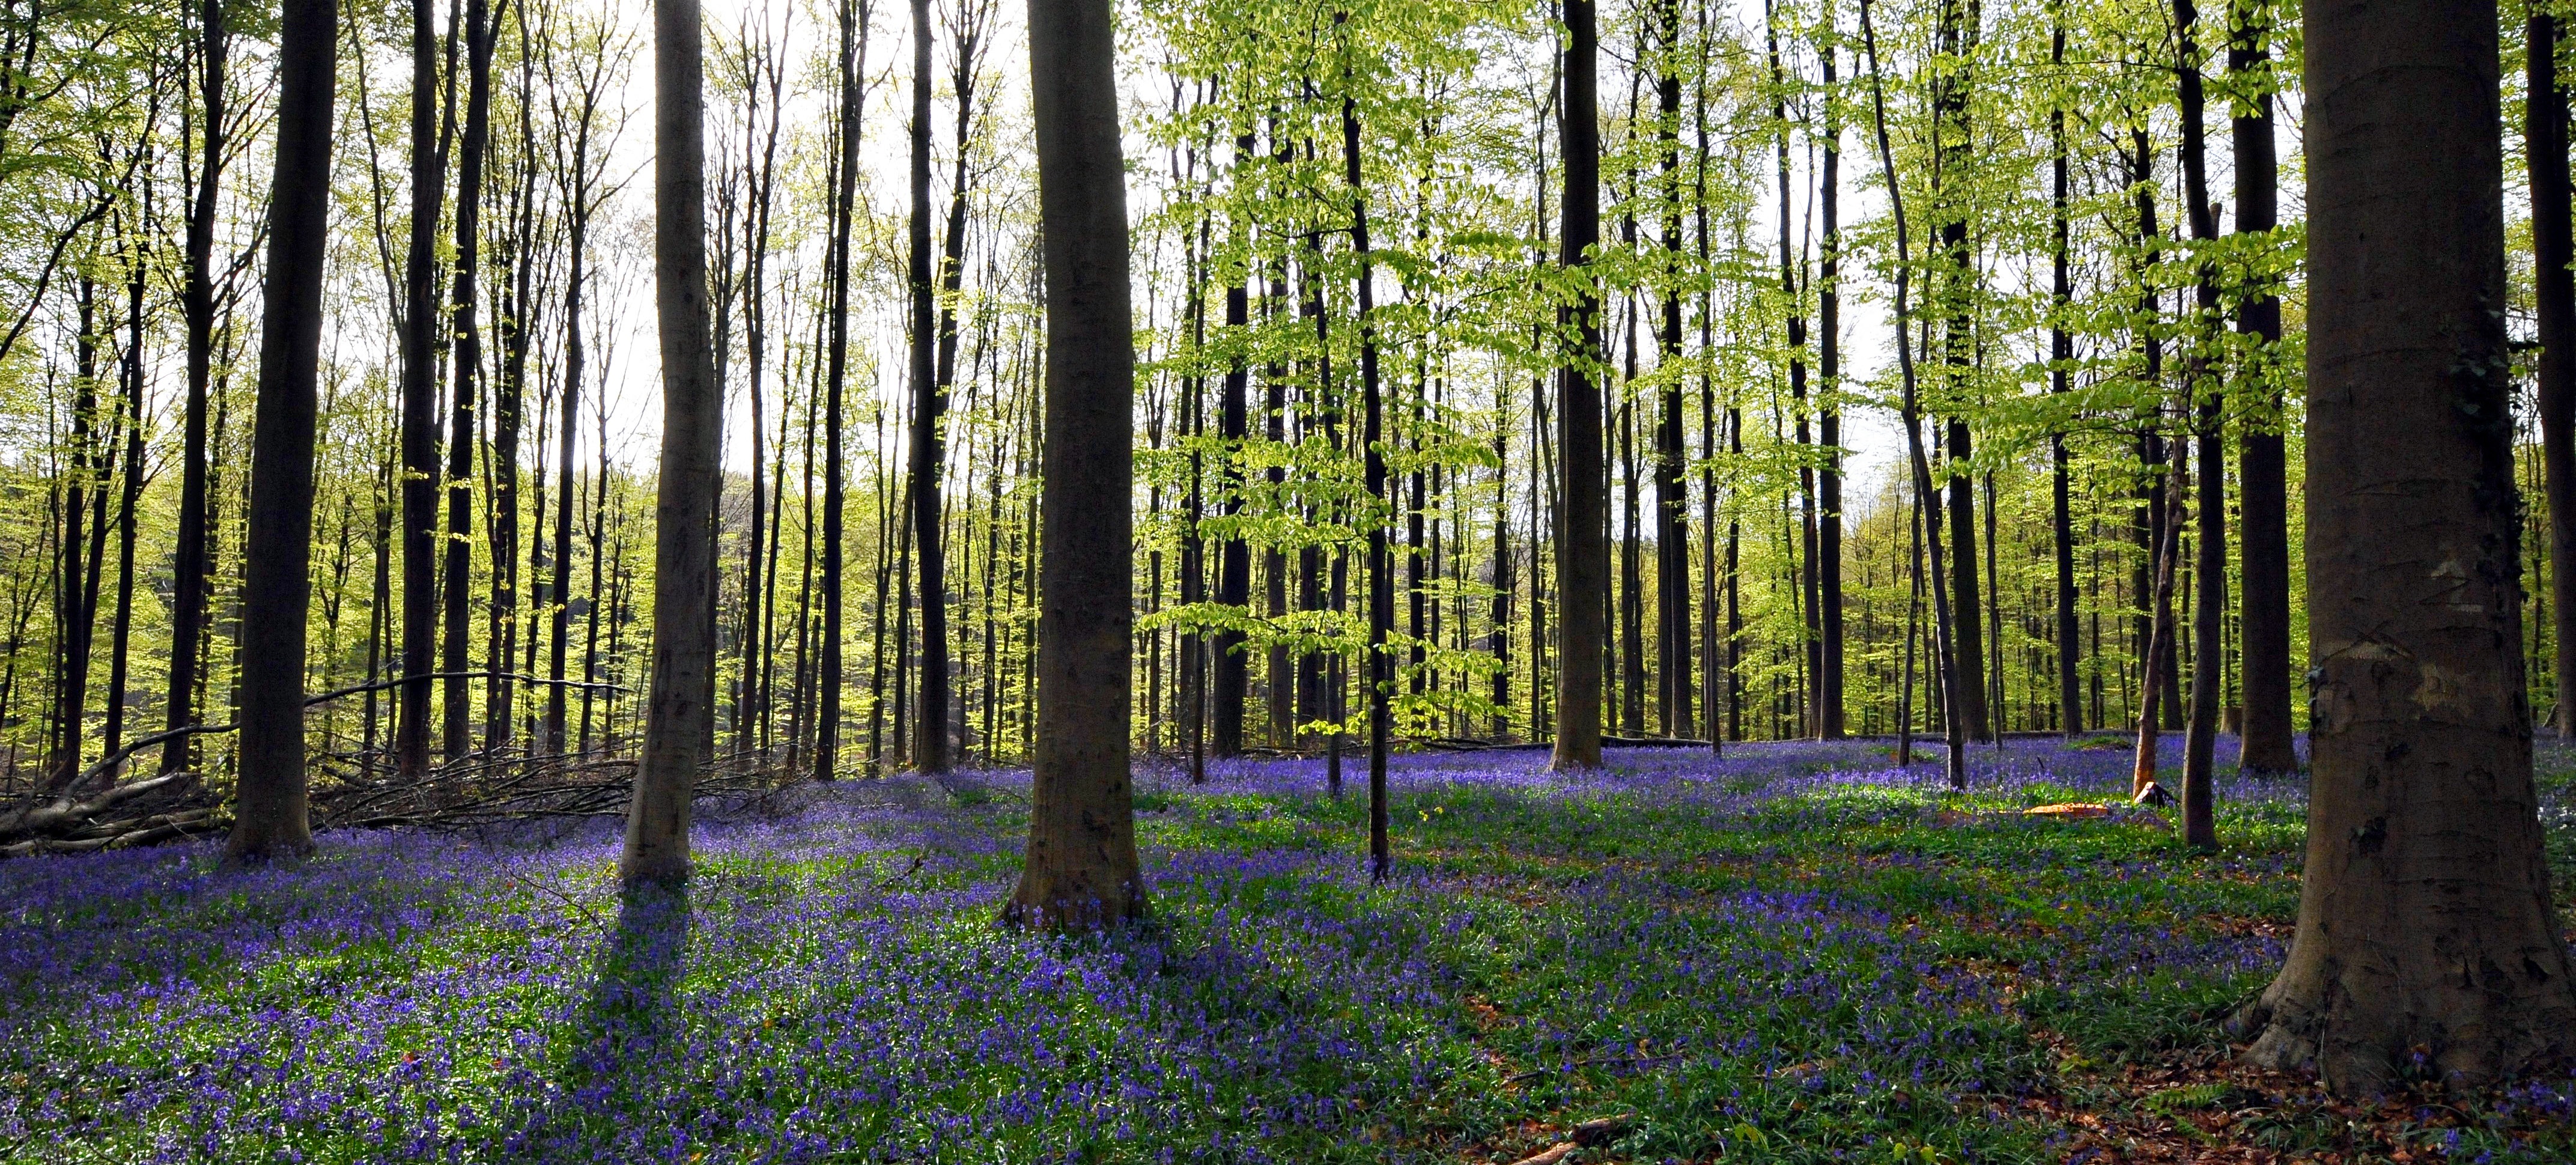
tree, nature, forest, wilderness, plant, meadow, sunlight, leaf, flower, green, autumn, deciduous, wetland, grove, woodland, habitat, ecosystem, biome, old growth forest, natural environment, geographical feature, woody plant, temperate broadleaf and mixed forest, temperate coniferous forest, land plant